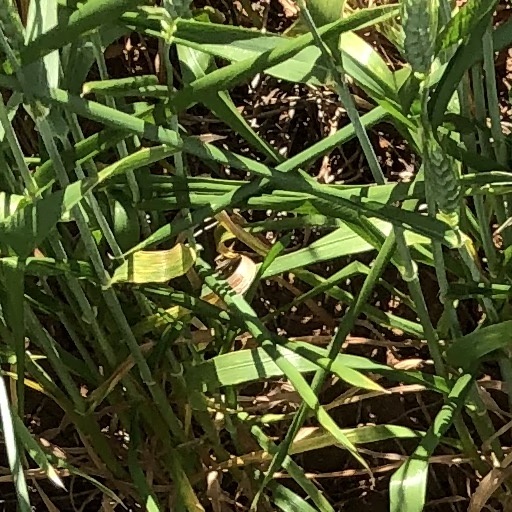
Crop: wheat